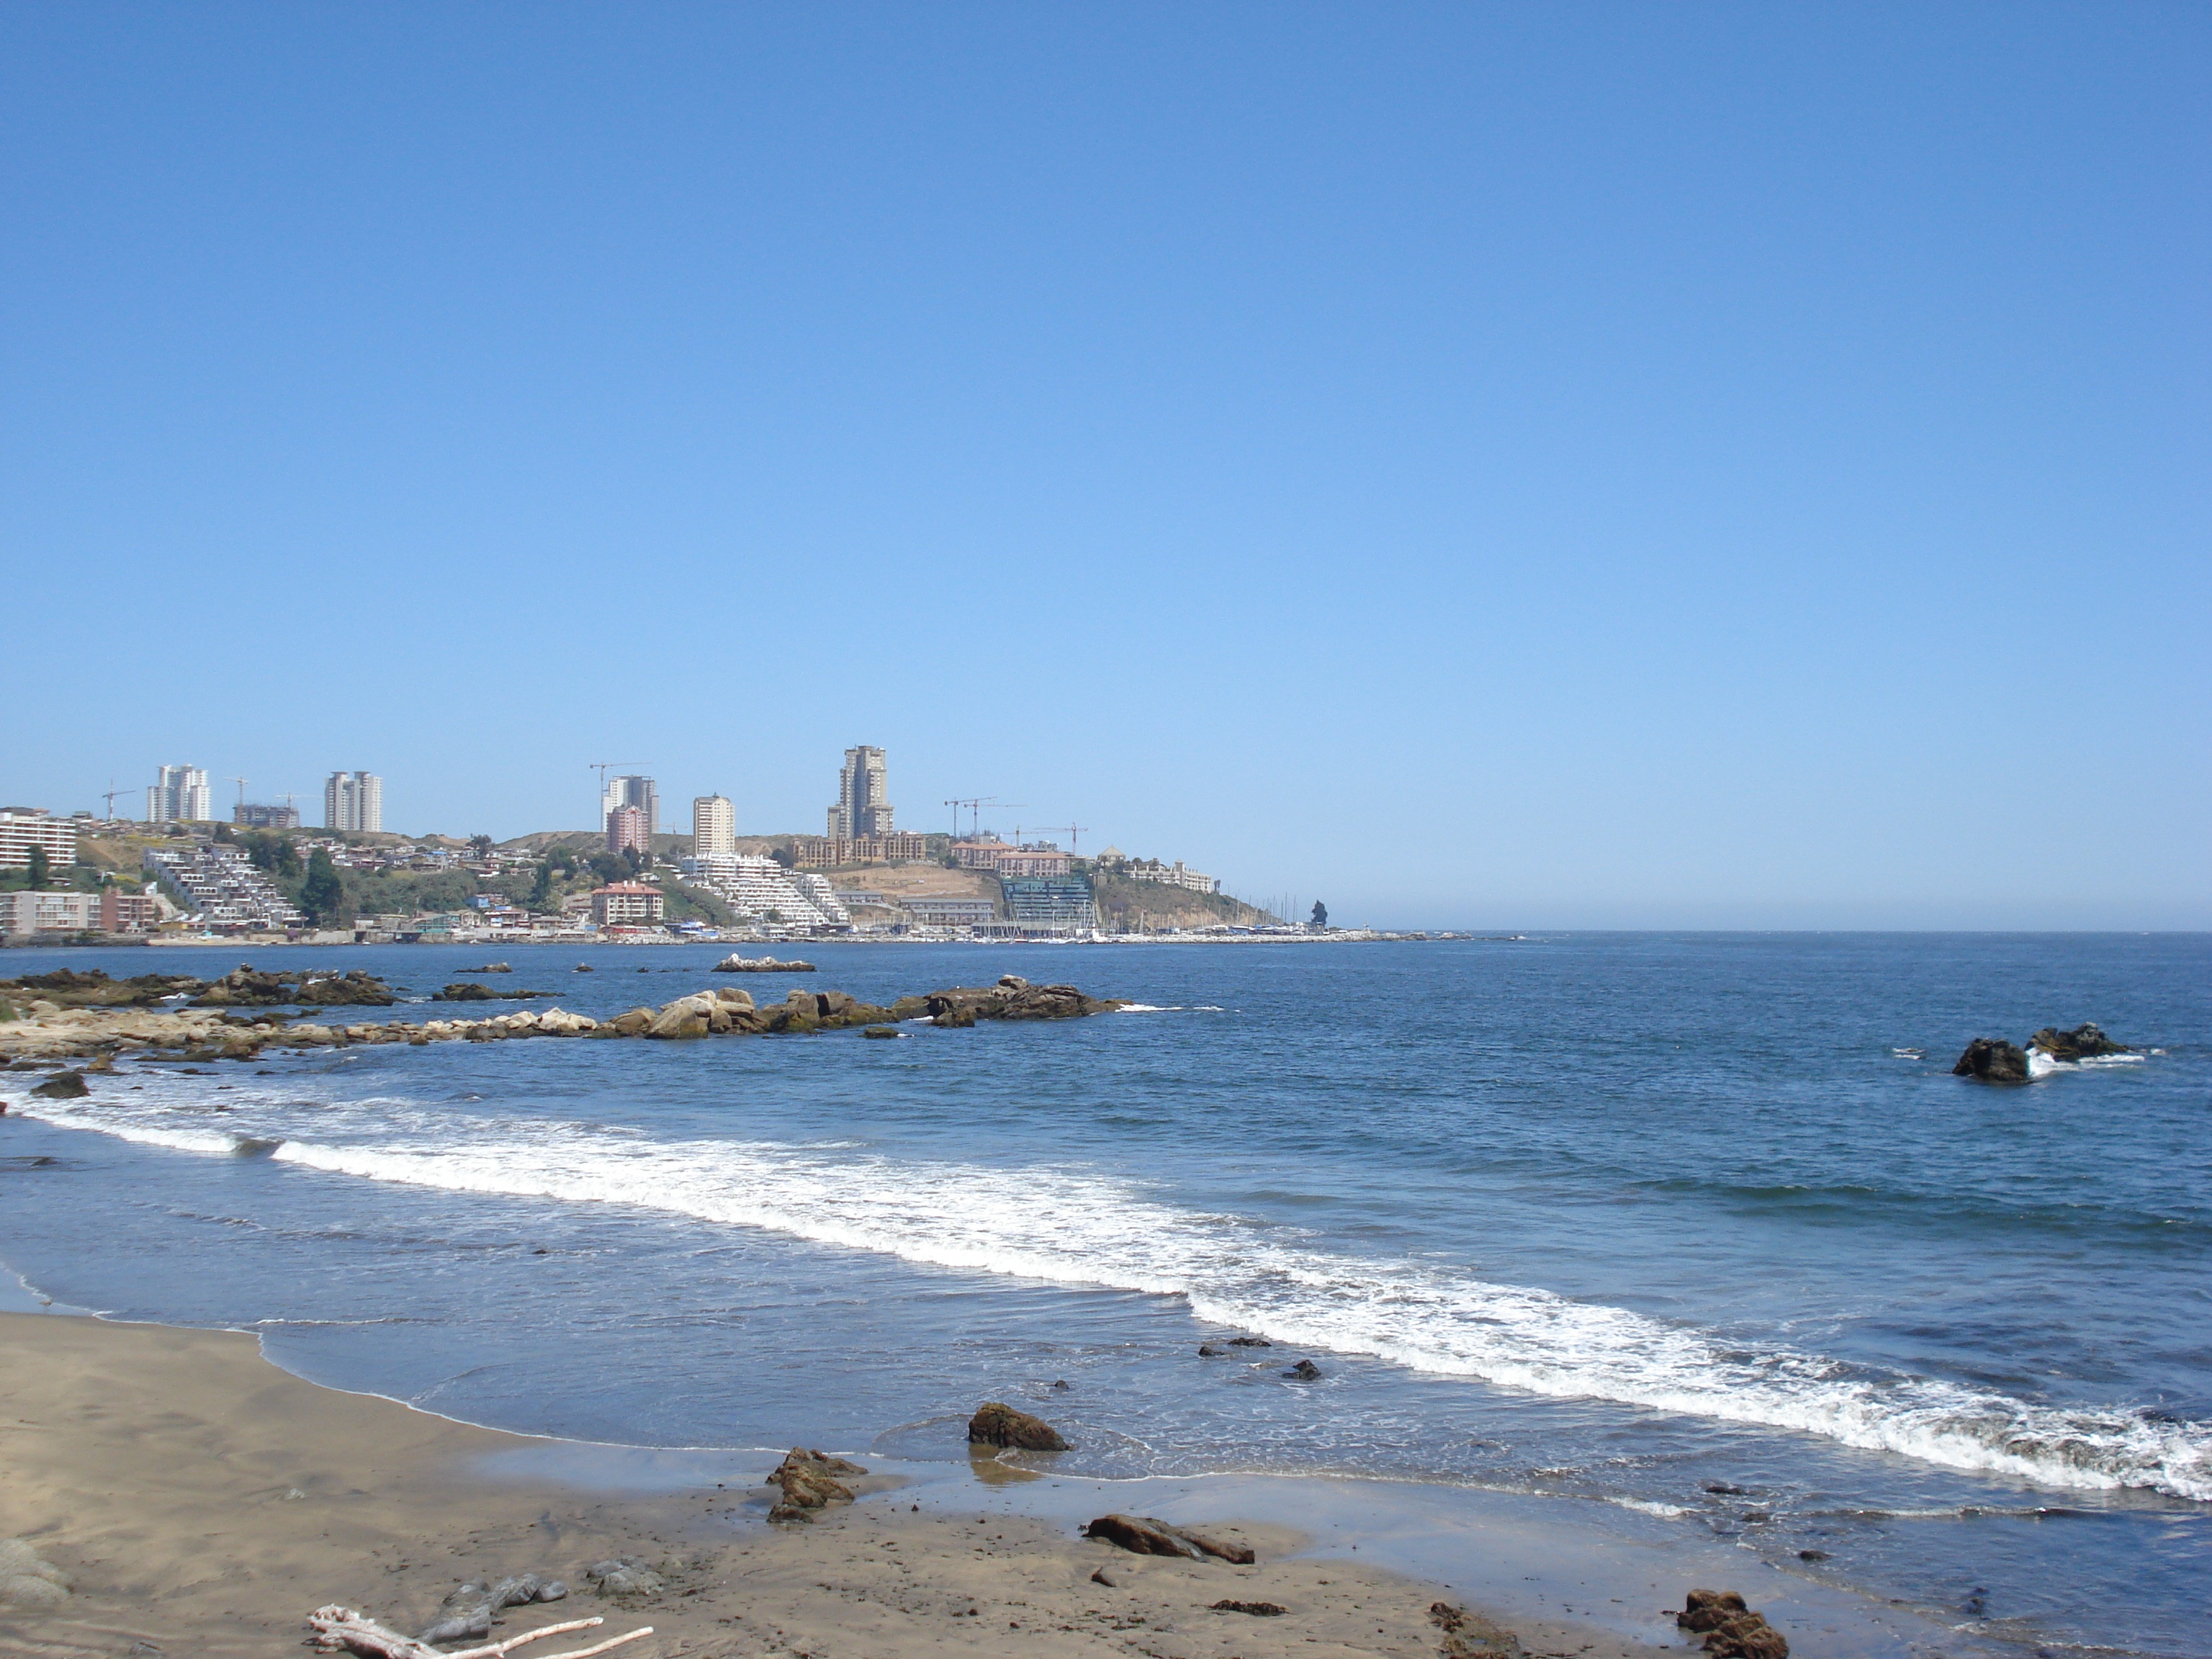
beach, sea, coast, sand, ocean, horizon, shore, wave, vacation, cliff, cove, tower, bay, terrain, chile, body of water, breakwater, cape, wind wave, vi a del mar